Tinsmiths' Tower

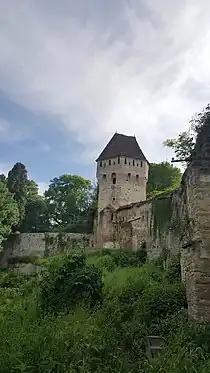
Tinsmiths' Tower

The Tinsmiths' Tower is one of the nine towers located in the citadel of Sighișoara, belonging to Mureș County in Romania.Tinsmith's Tower has the most expressive architecture: 25 meters high, the tower starts with a square base (part of the old tower), right after the brick trunk stands in pentagonal shape and above suddenly widens and becomes octagonal. The roof, slightly unbalanced, has a hexagonal plan and the woodwork inside is a veritable masterpiece of carpenters of Sighisoara. The Tin Tower, together with the Clock Tower, has an exceptional defensive position.